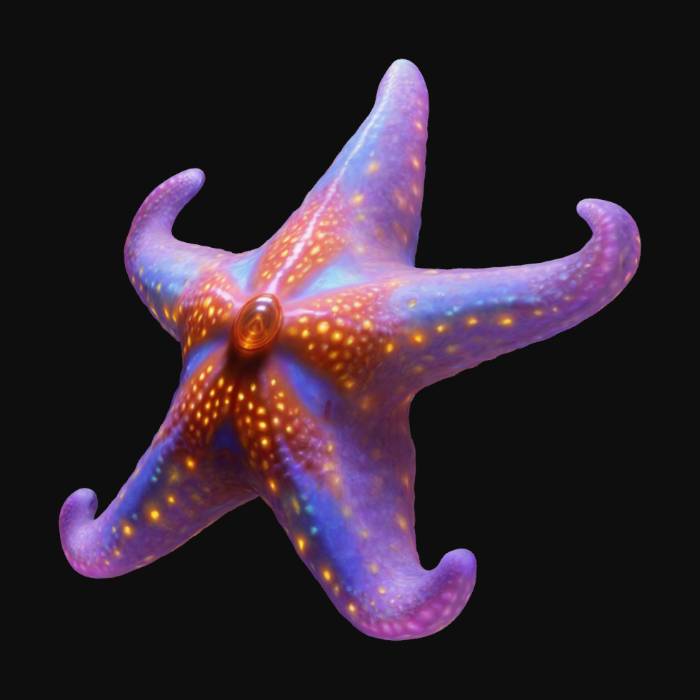
미적 점수 (1~10점): 7